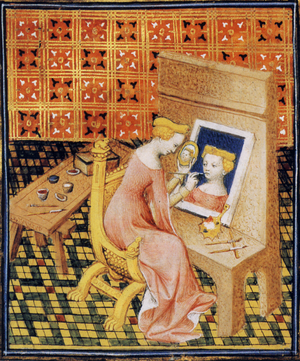
L'histoire des femmes au Moyen Âge est incomplète, puisque dans l'histoire, la plupart des textes sont écrits par des hommes et les femmes sont très peu évoquées. Plus nous remontons dans le passé, plus les informations sur les femmes sont partielles.
Iaia de Cyzicus est une peintre romaine vivant au temps de Varron.